Ardmore station (Pennsylvania)

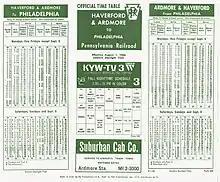
PRR commuter rail time table between Ardmore and Philadelphia, 1966

Lower Merion Township has considered plans to replace the station as part of a larger economic revitalization "transit oriented development" (TOD) project for the neighborhood. Parts of the plan, however, relied on using eminent domain to force the purchase of private property, which would then be transferred to a private developer. For this reason, it met significant opposition among some members of community.